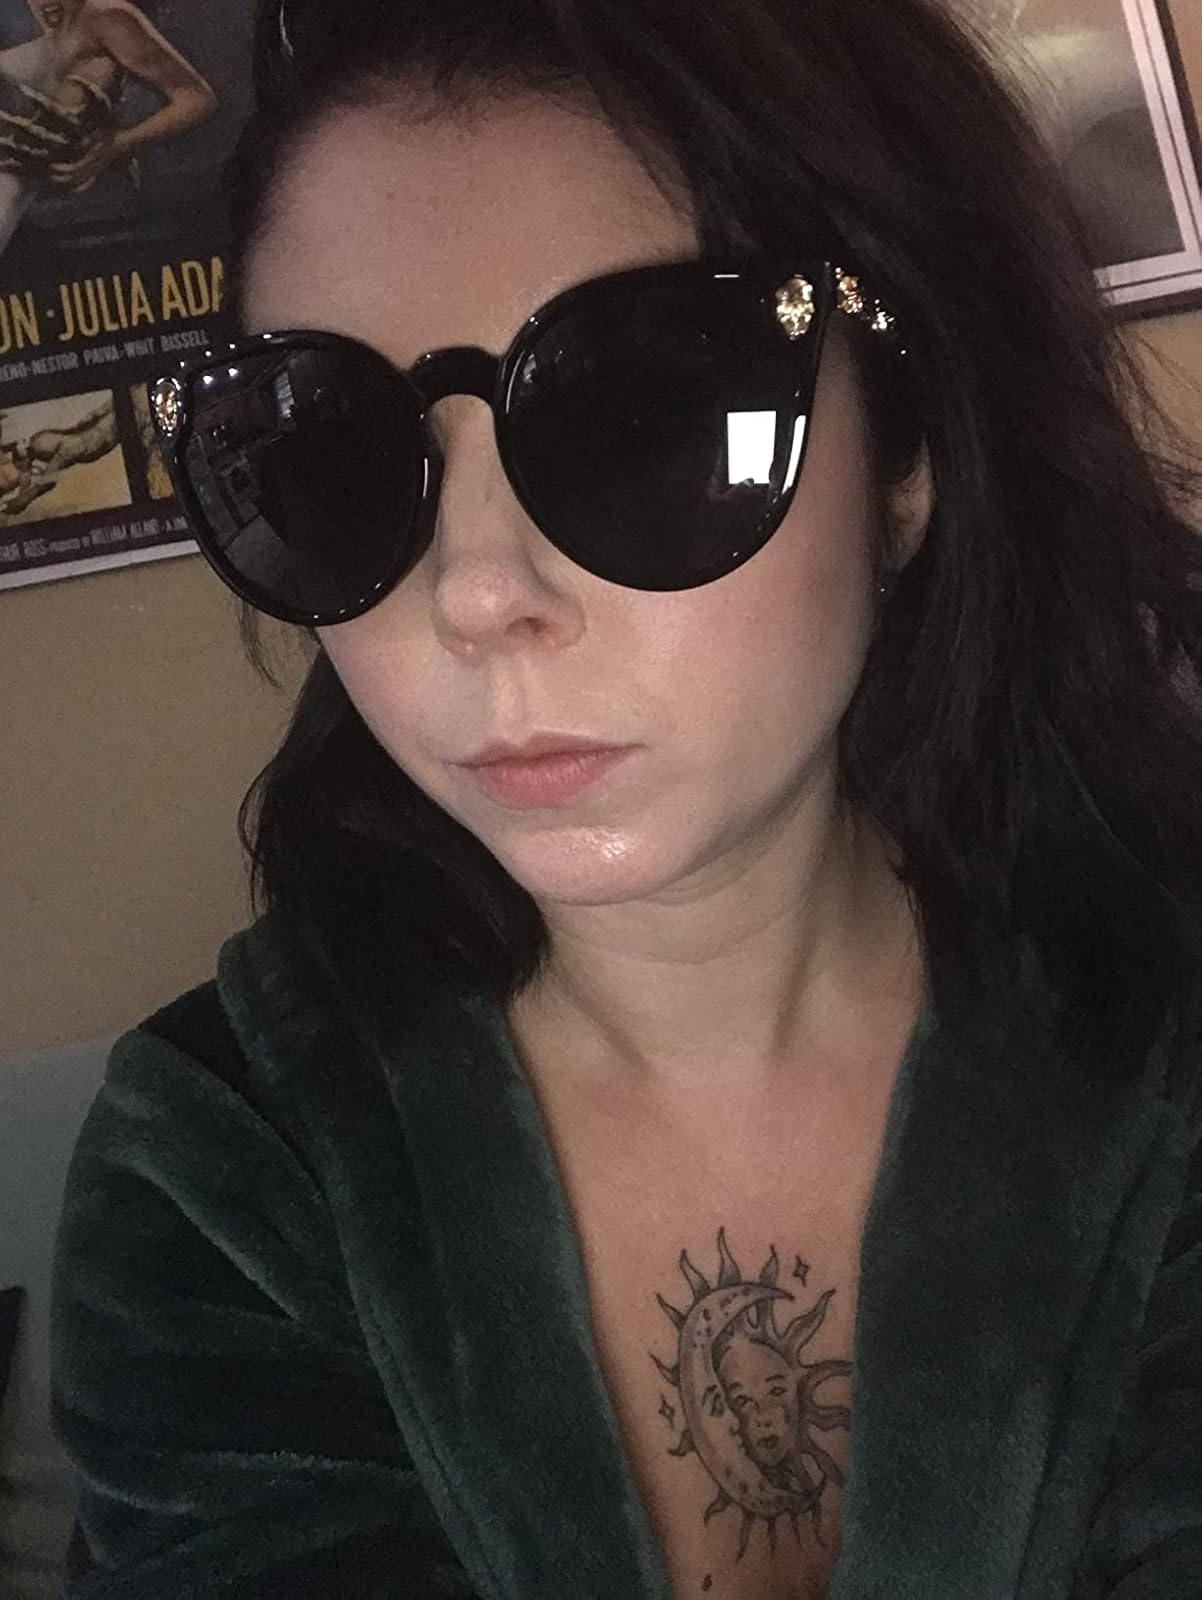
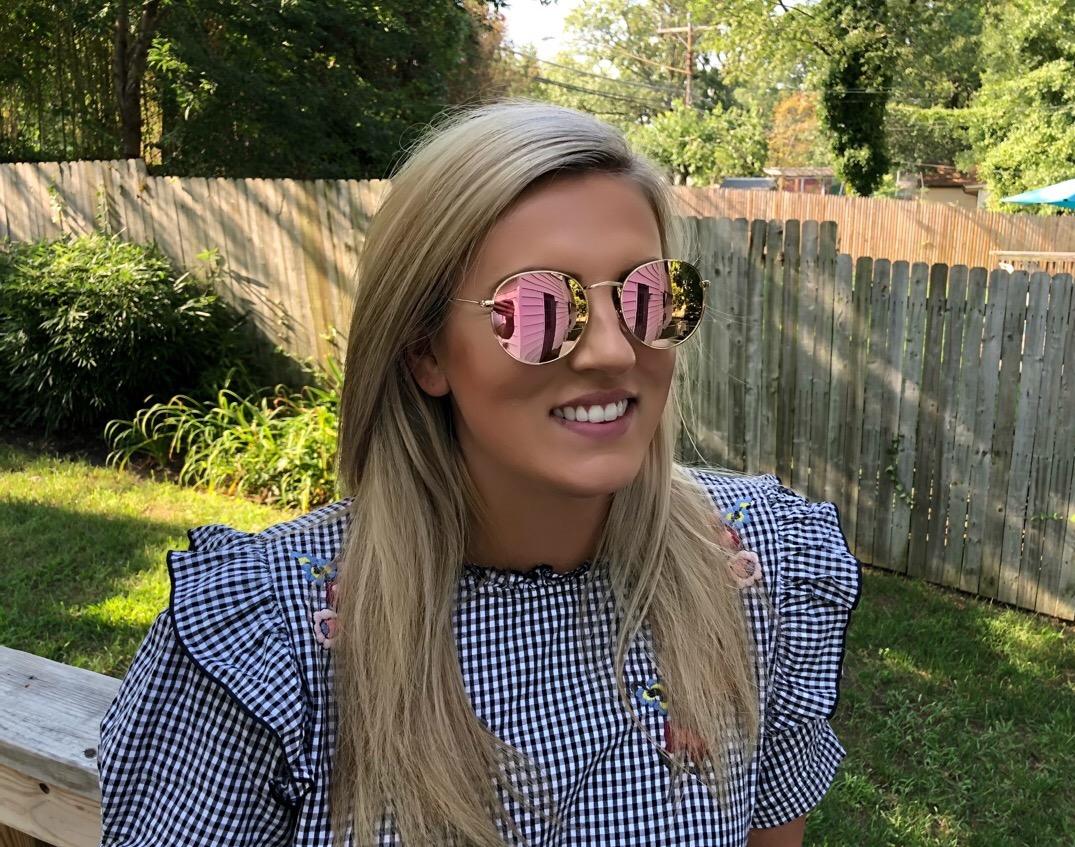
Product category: accessories_sunglasses
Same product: no